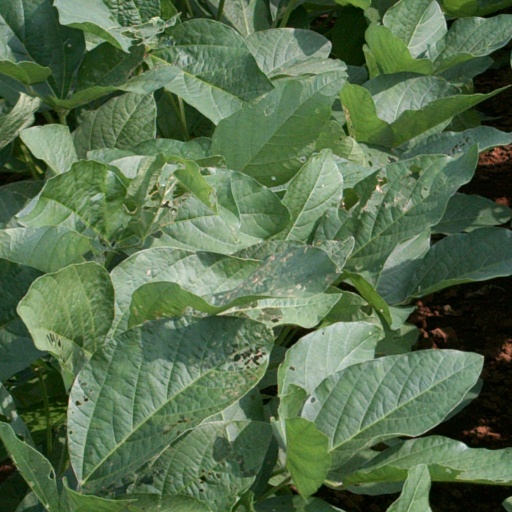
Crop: soybean